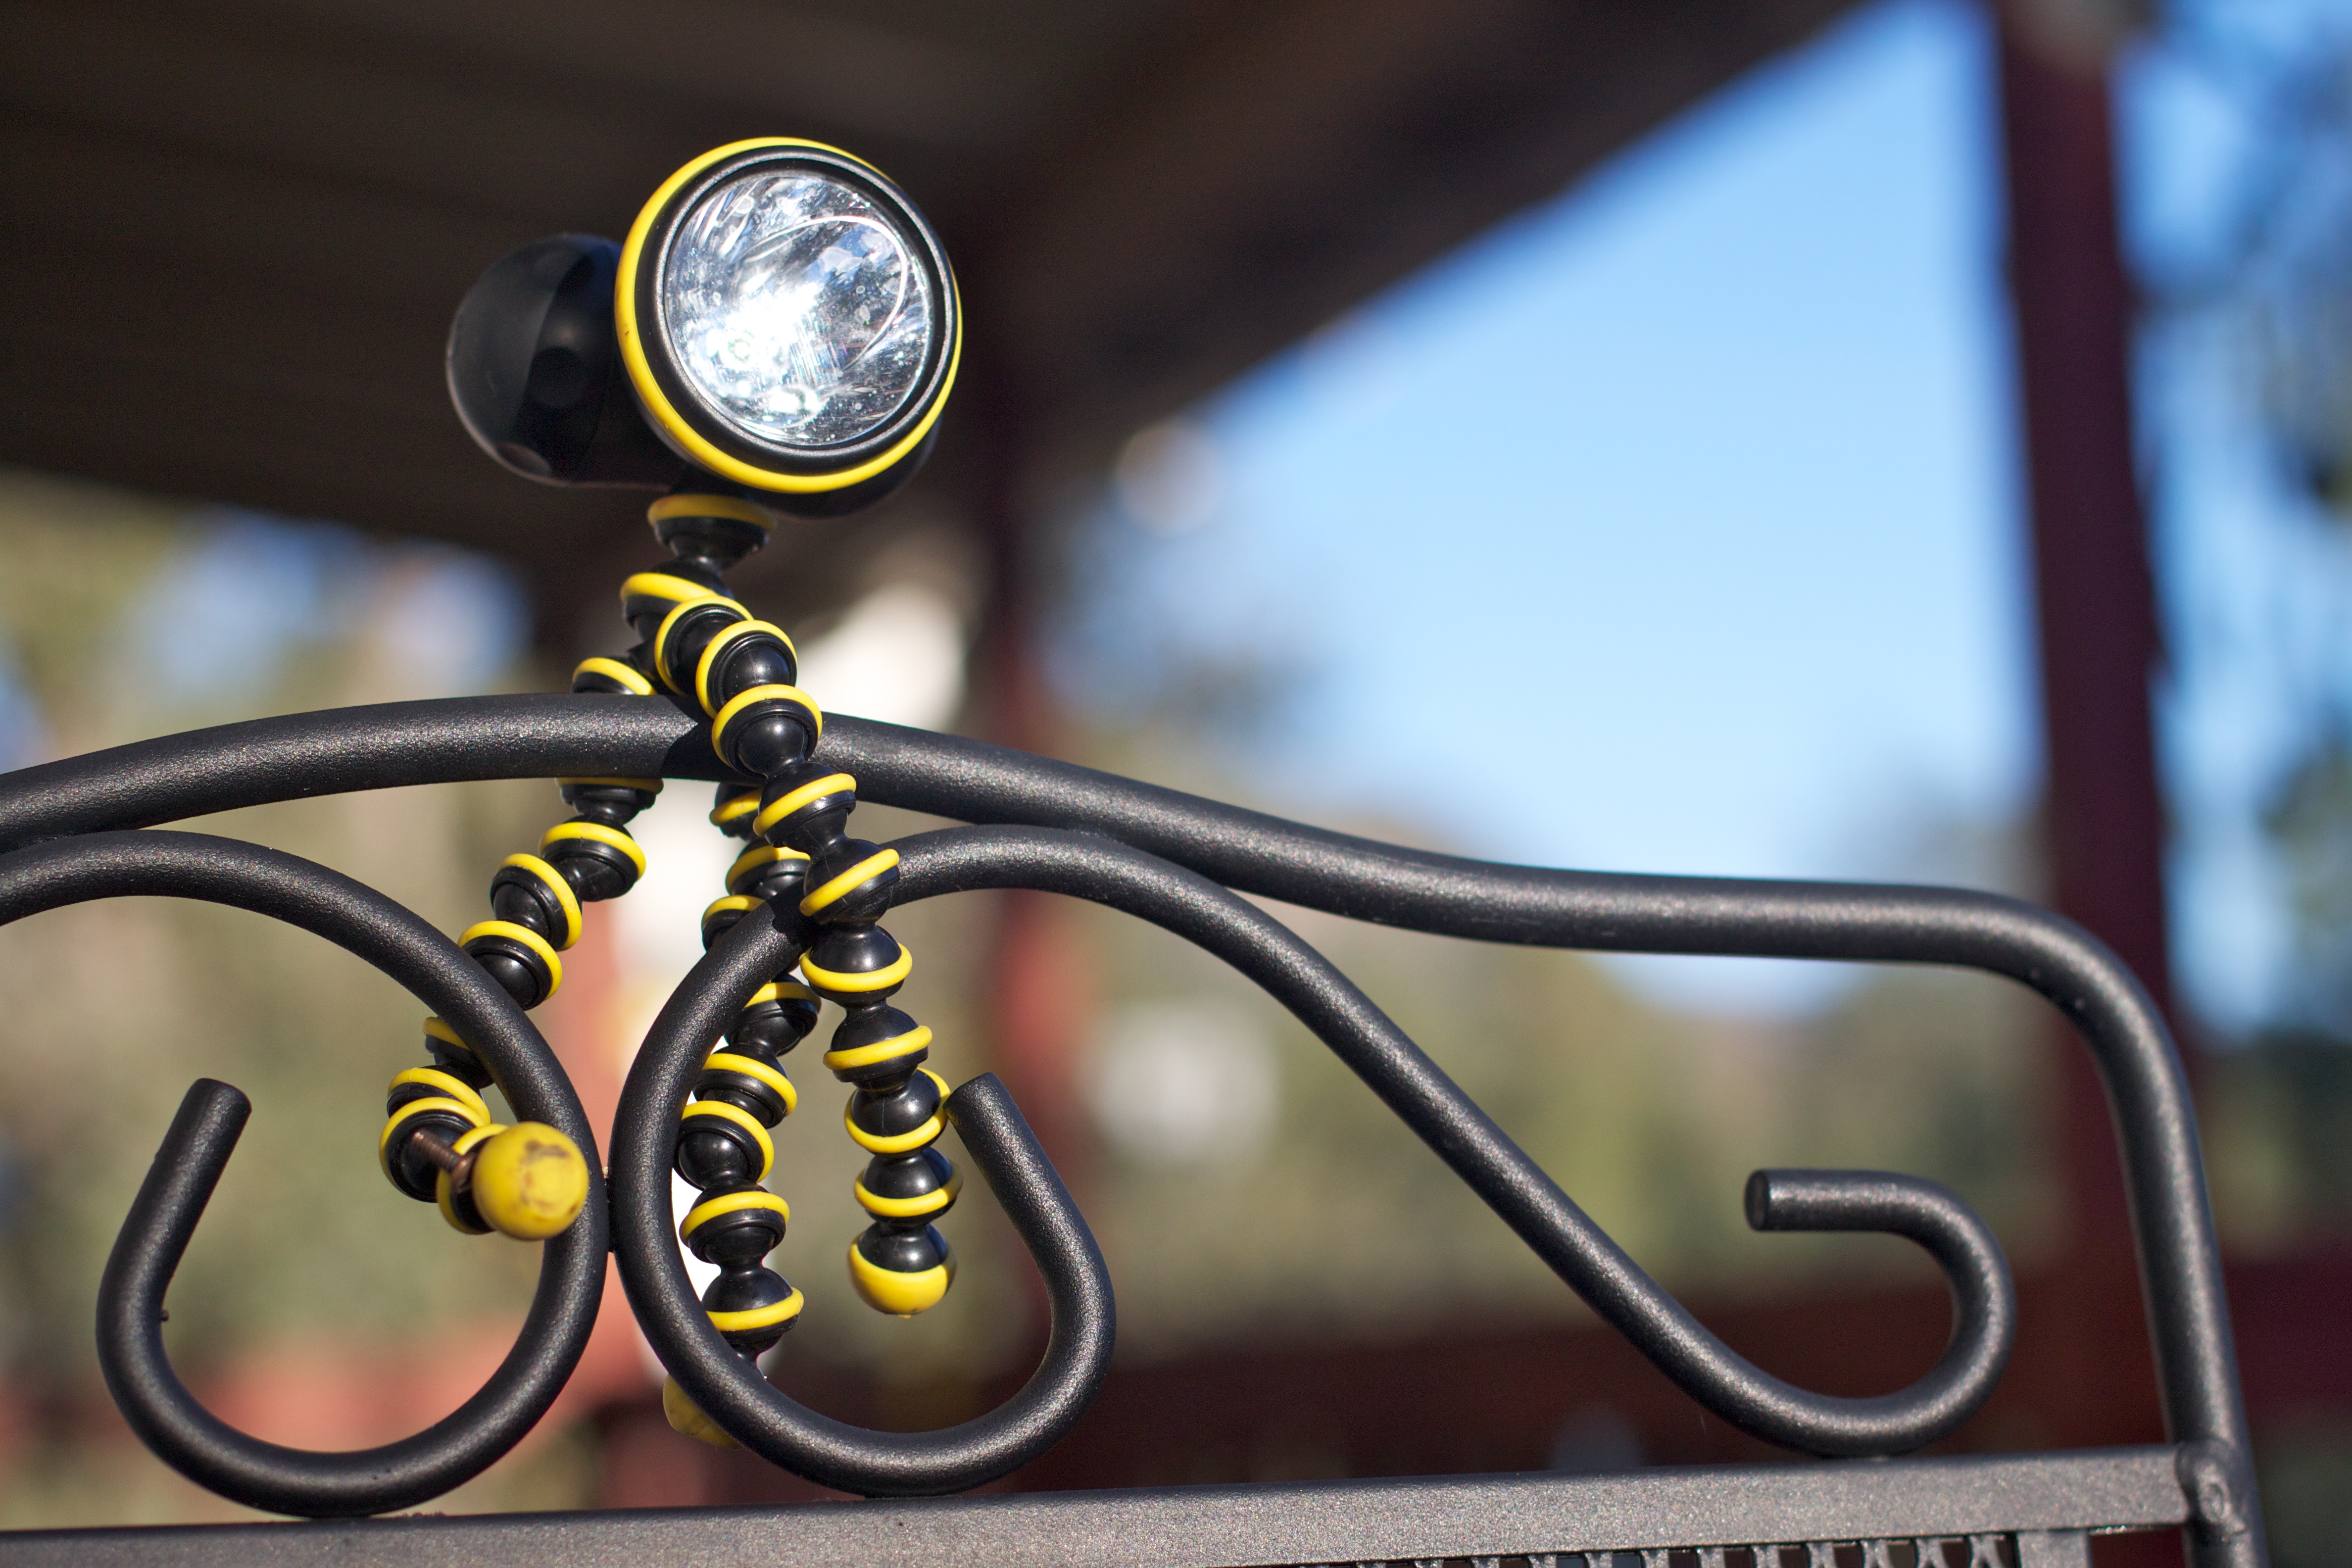
light, wheel, bicycle, vehicle, yellow, close up, glasses, iron, macro photography